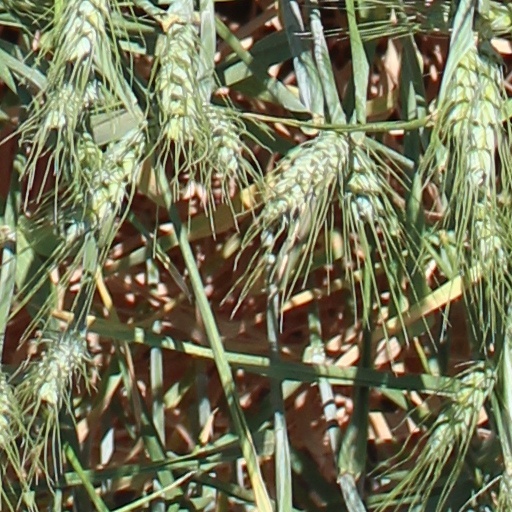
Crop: wheat